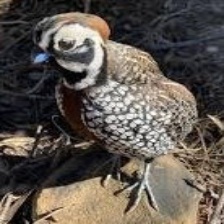
Species: MASKED BOBWHITE
Scientific name: COLINUS VIRGINIANUS RIDGWAYI
ImageNet parent category: quail